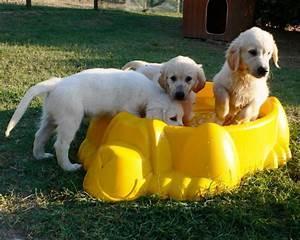
dog